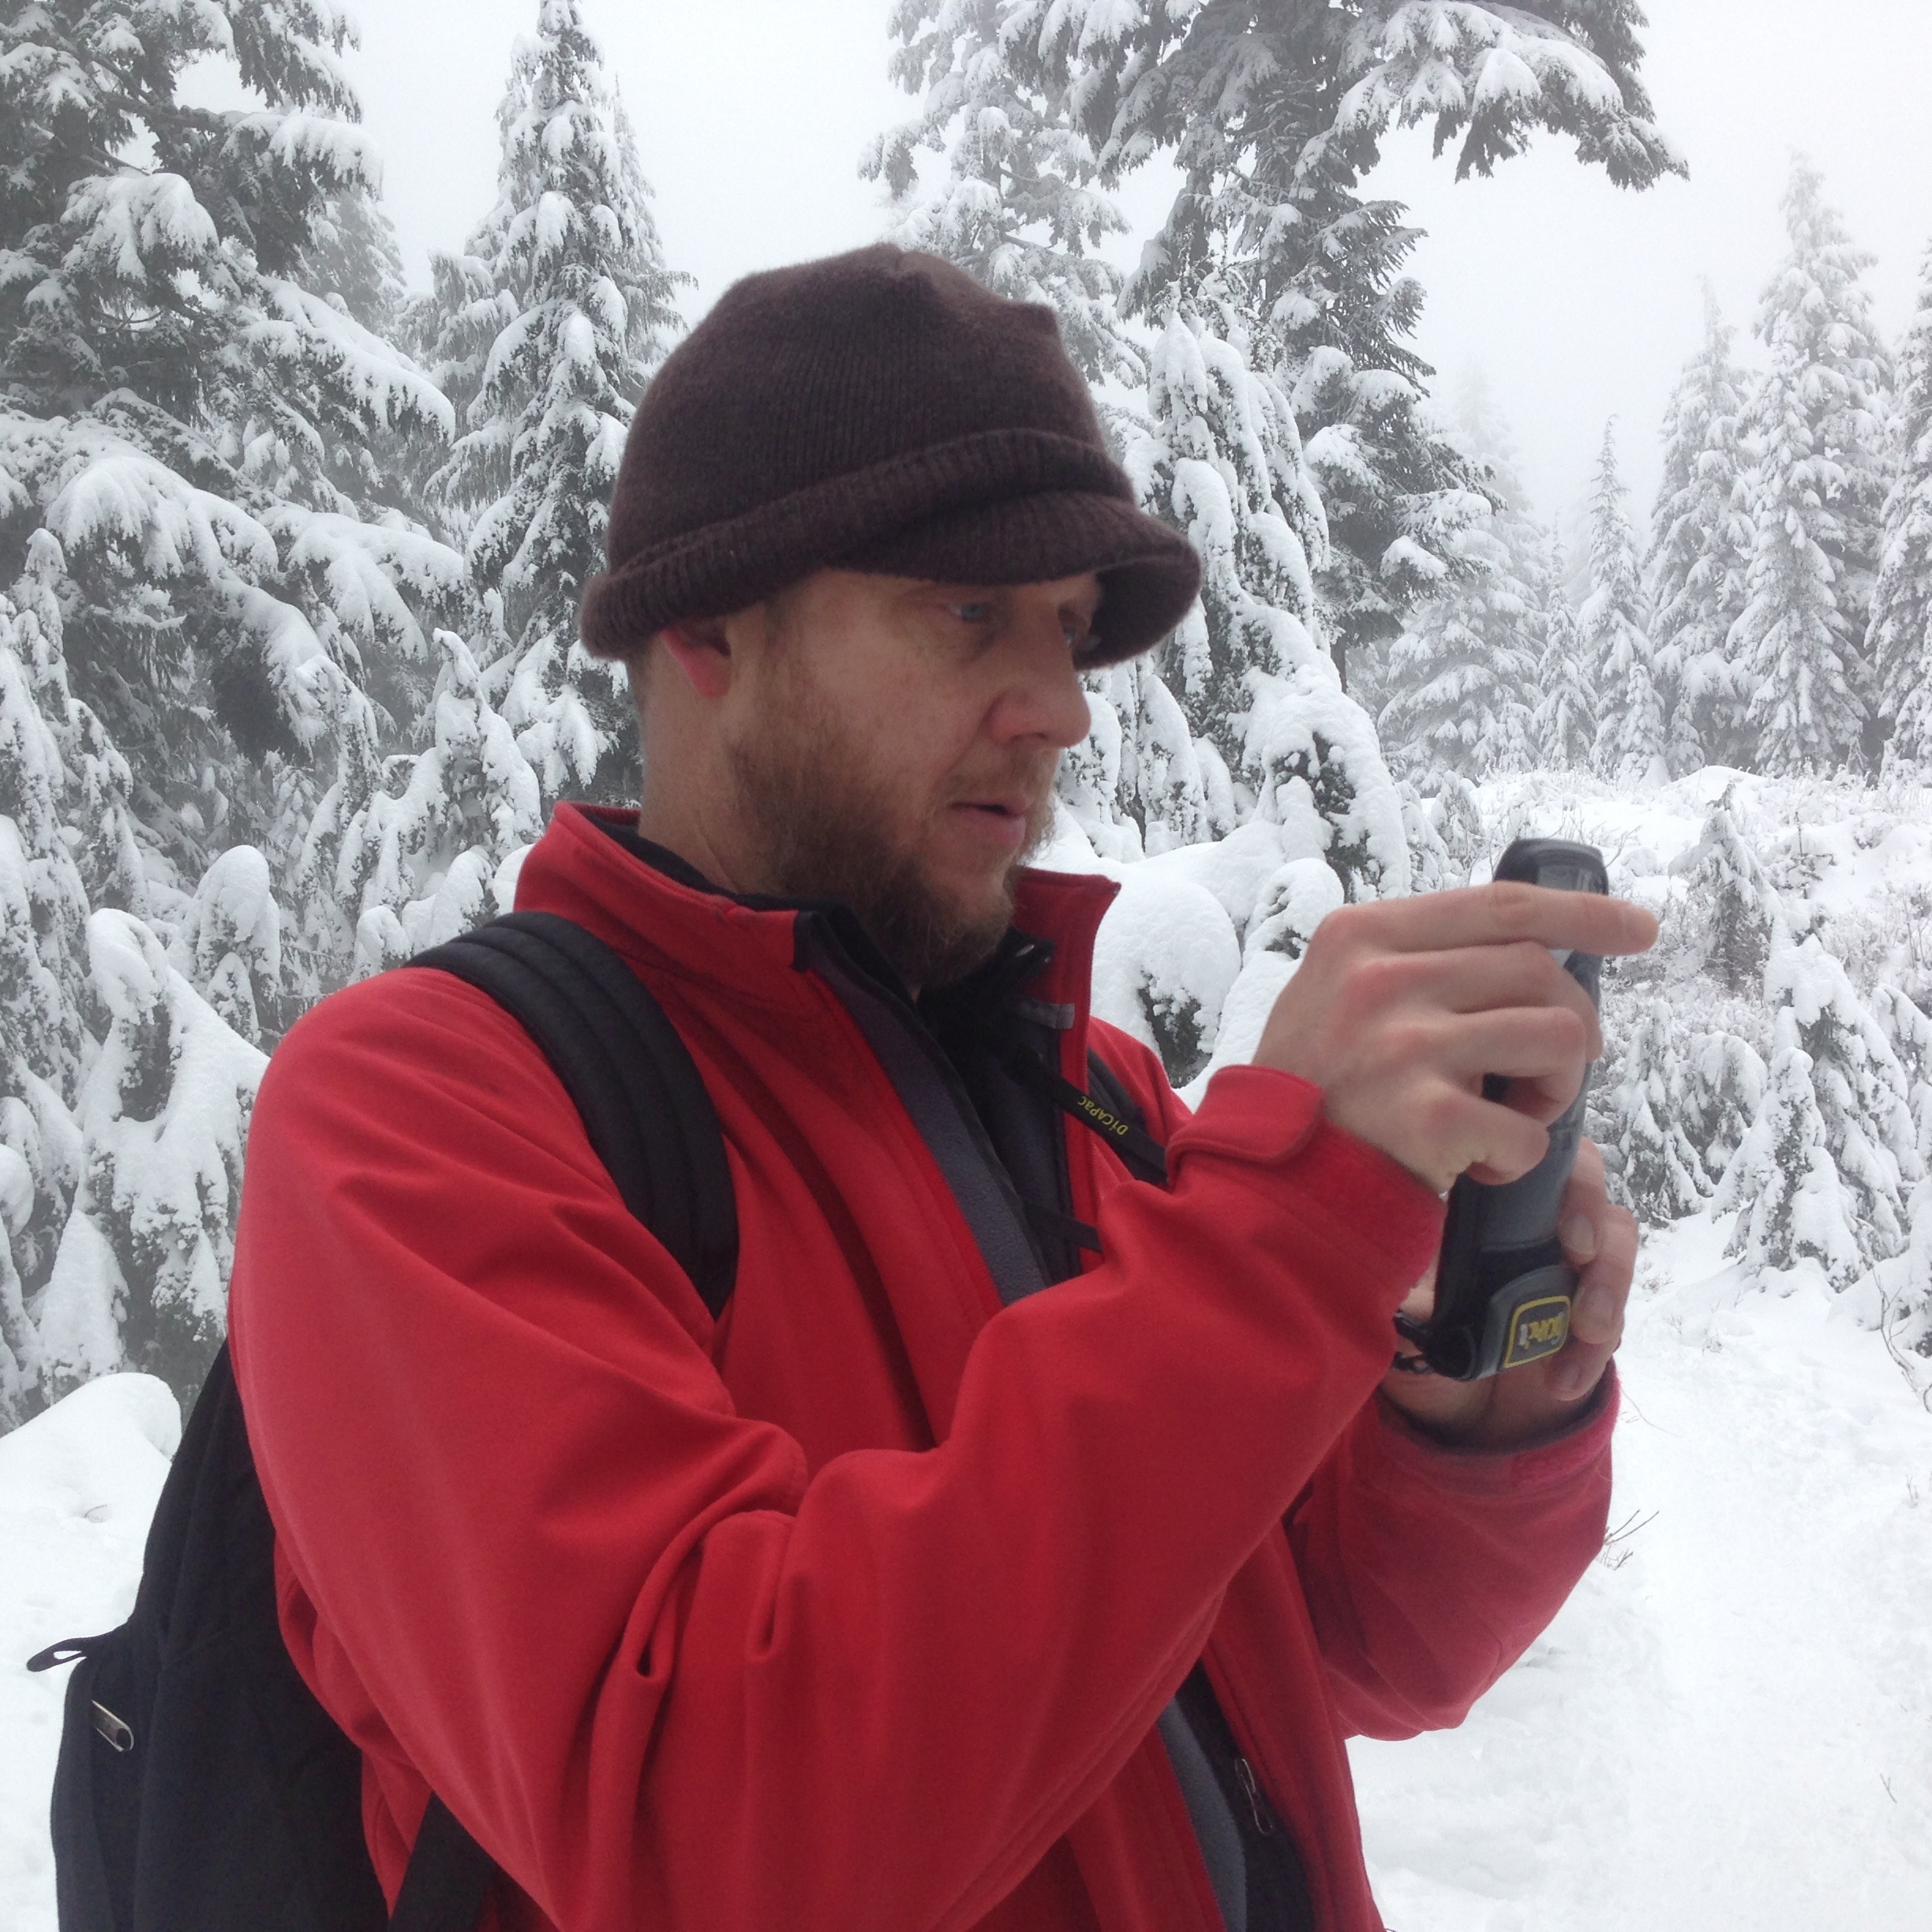
snow, winter, weather, season, footwear, geological phenomenon